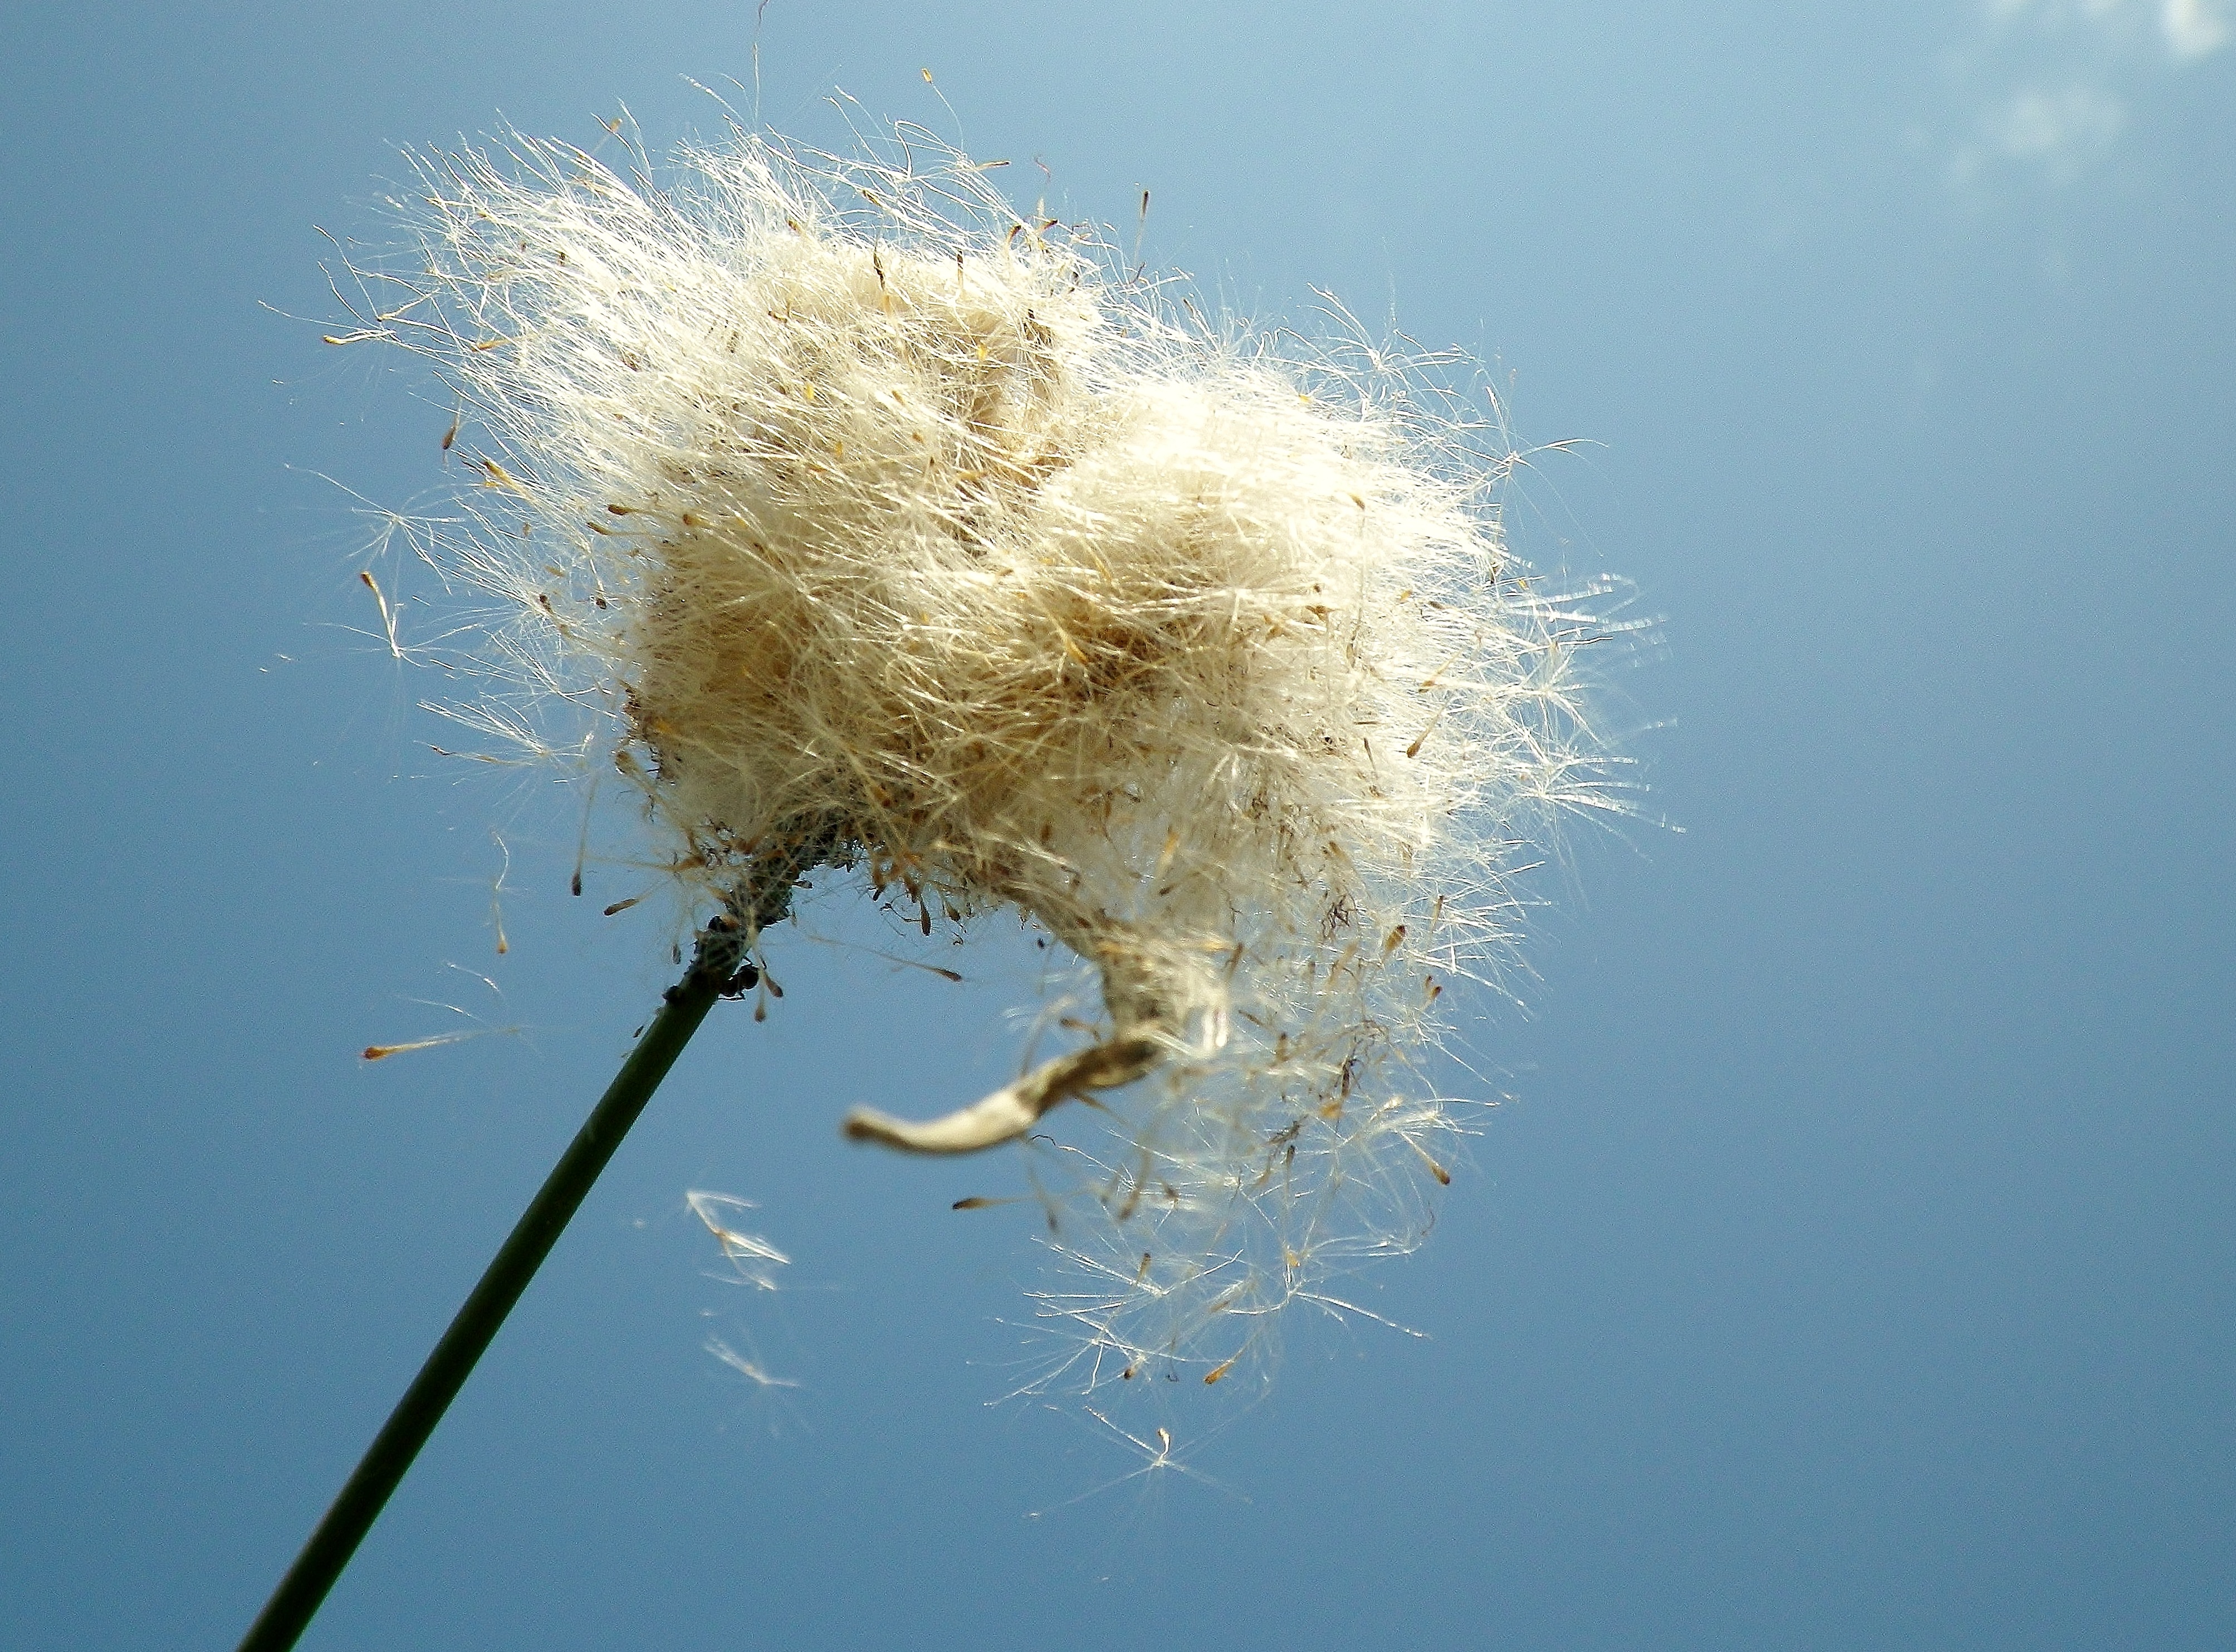
nature, grass, branch, sky, dandelion, sunlight, leaf, flower, wind, frost, reflection, flora, close up, seeds, macro photography, grass family, atmosphere of earth